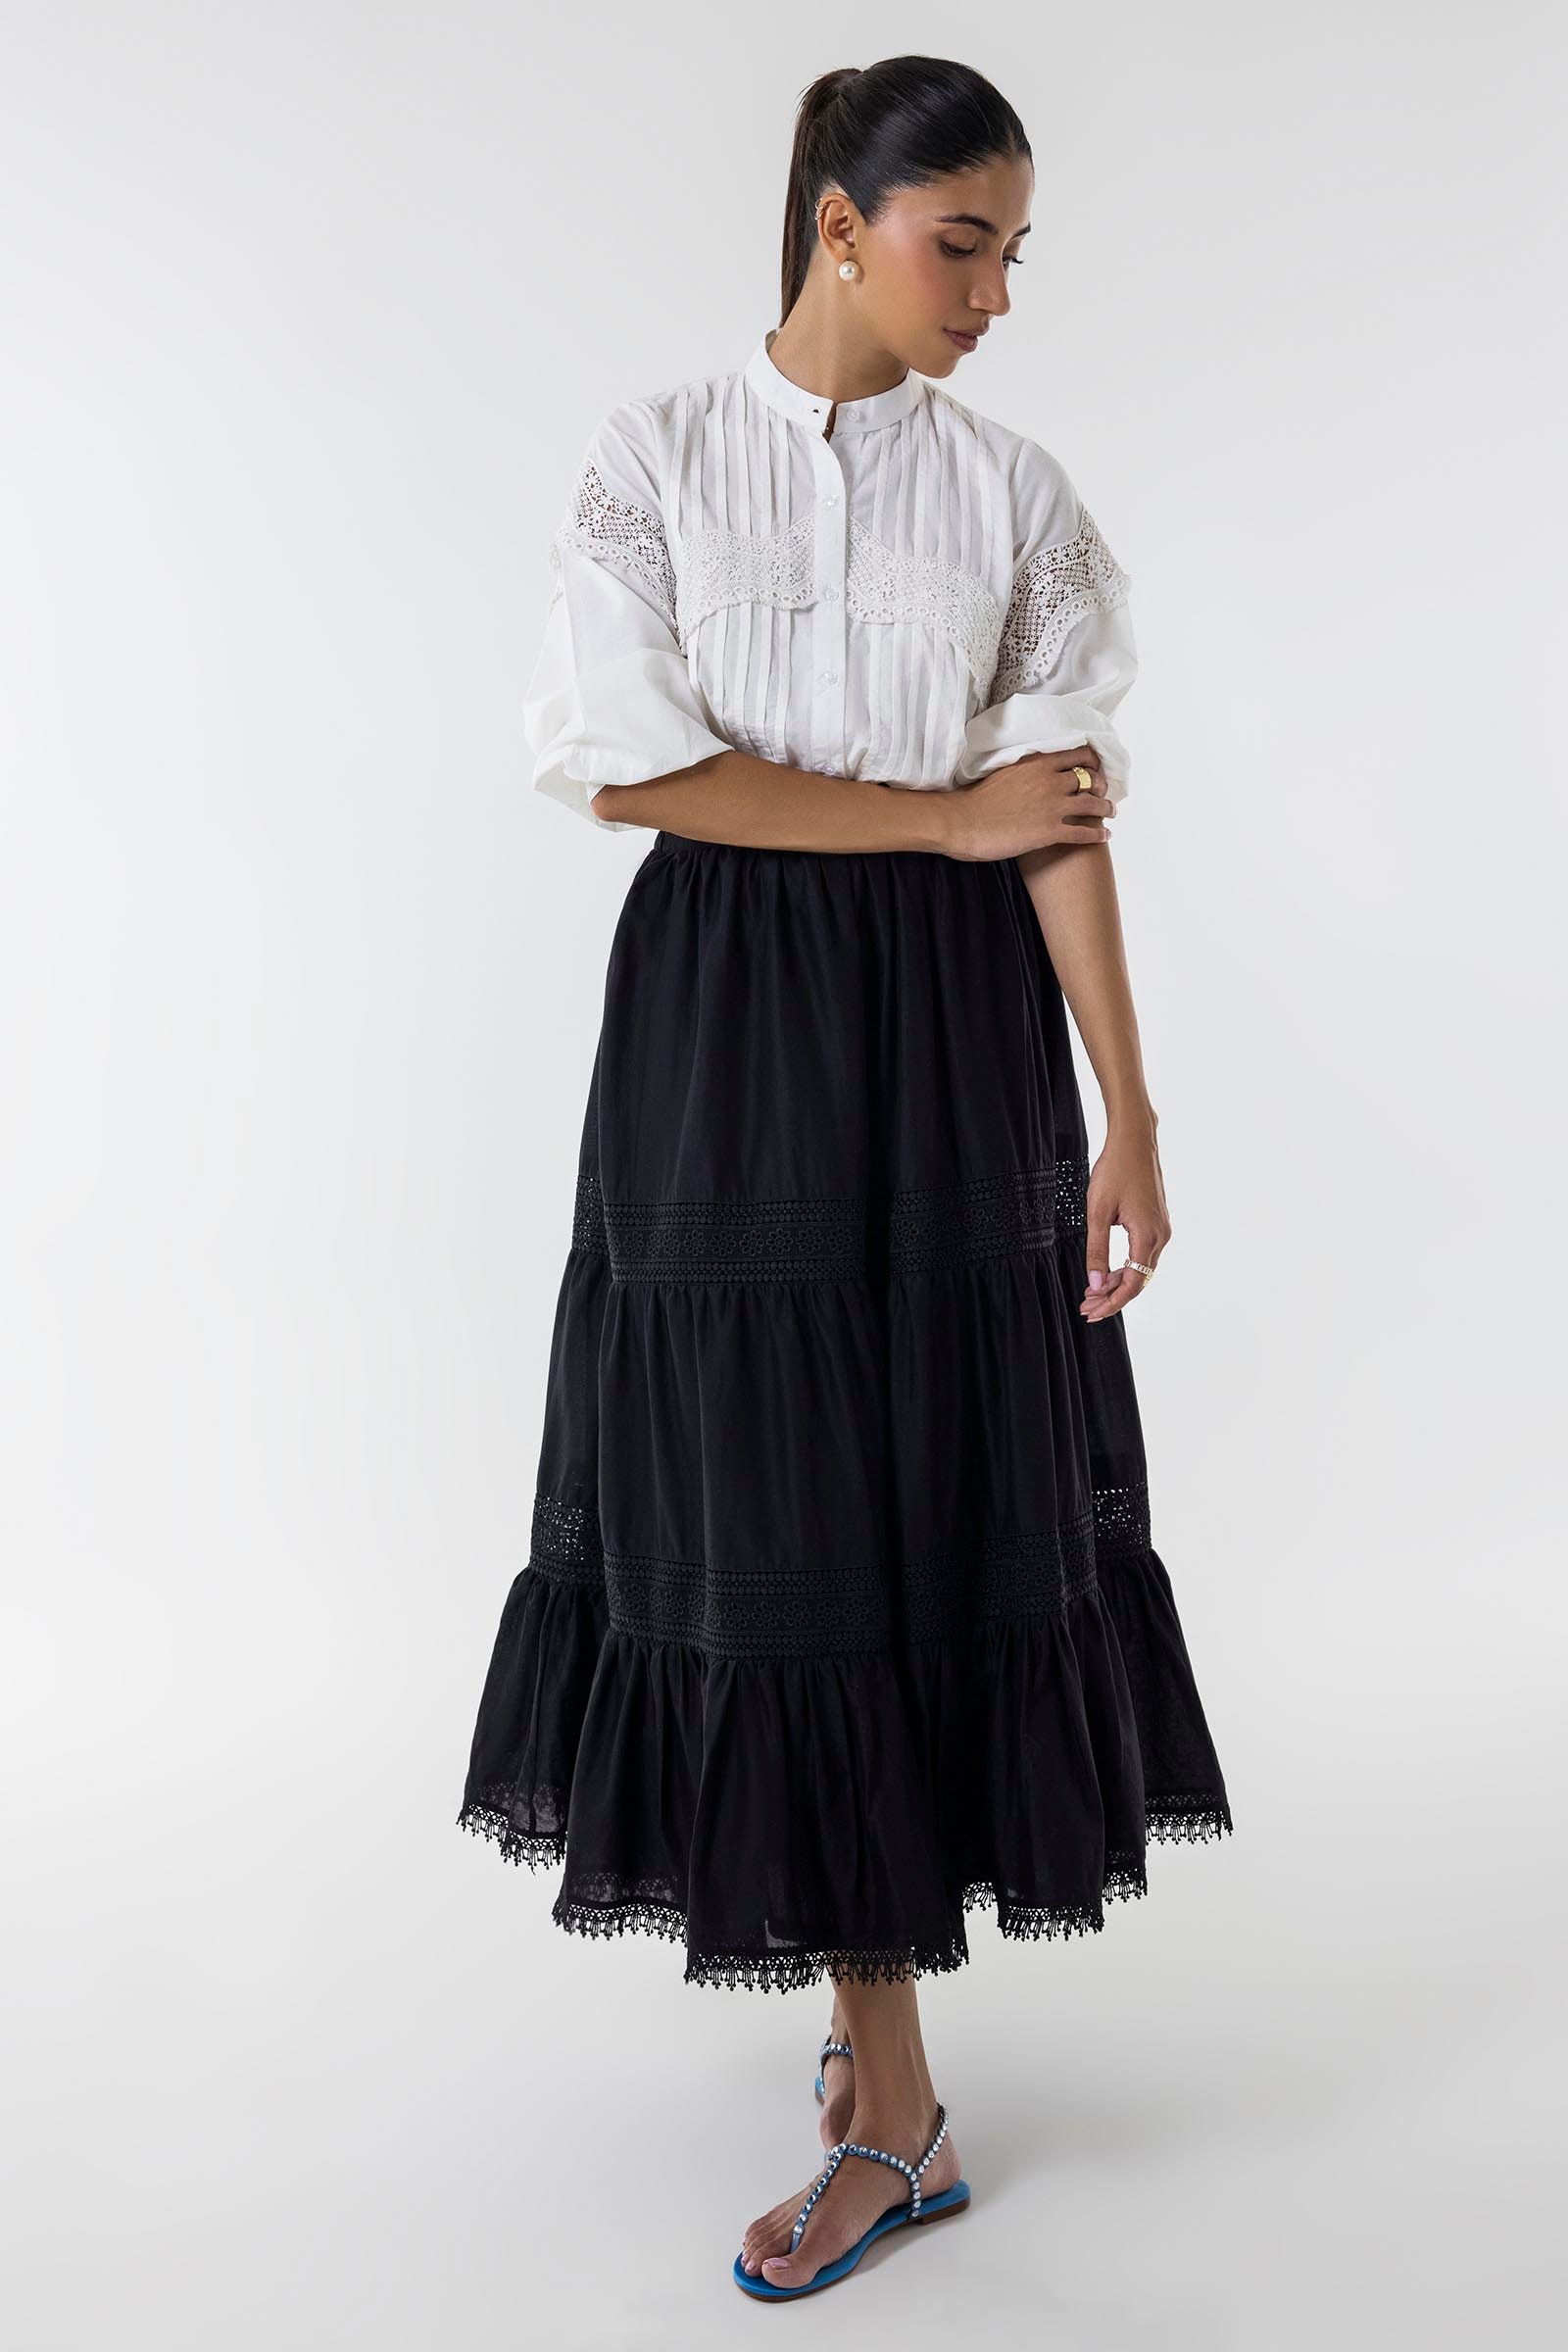
black ruffle tiered maxi skirt